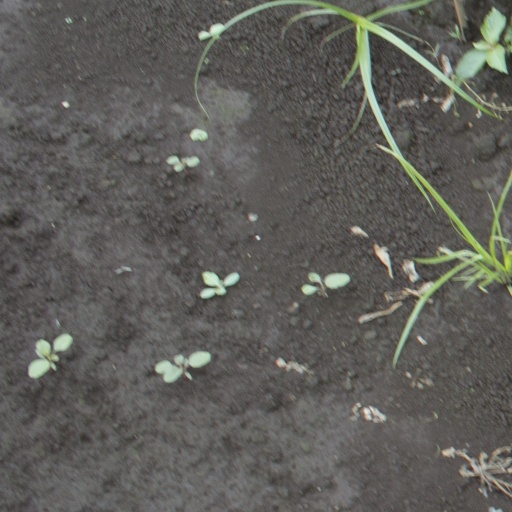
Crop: soybean